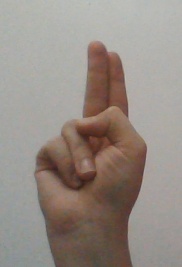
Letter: taa